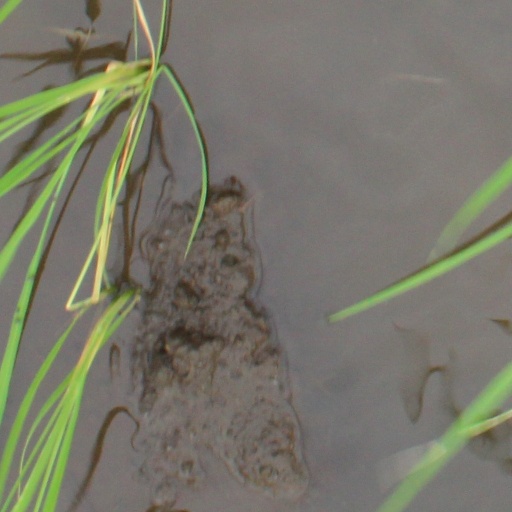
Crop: rice